Allison Schmitt

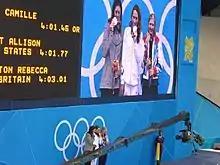
Schmitt holds up her silver medal at the 400m freestyle, alongside fellow medalists Camille Muffat and Rebecca Adlington.

At the 2012 United States Olympic Trials in Omaha, Nebraska, the U.S. qualifying meet for the 2012 Olympics, Schmitt made the U.S. Olympic team by finishing first in the 200-meter and 400-meter freestyle, and third in the 100-meter freestyle. In the 200-meter freestyle final, Schmitt broke her own American record of 1:54.96 with a time of 1:54.40.